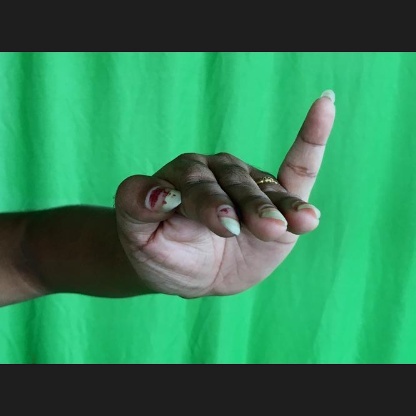
Mudra: Hamsapaksha